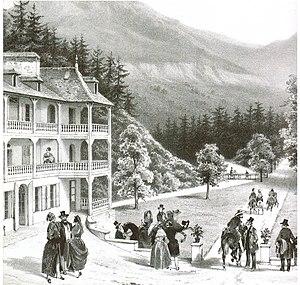
Gravure de thermes de Saint-Gervais au XIXème siècle
Les thermes de Saint-Gervais-les-Bains sont un établissement thermal situé dans la vallée de l'Arve, au hameau du Fayet, commune de Saint-Gervais-les-Bains en Haute-Savoie